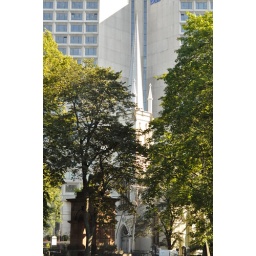
The monument in the foreground, the white church steeple, and the large building in the background span a good 150 years.